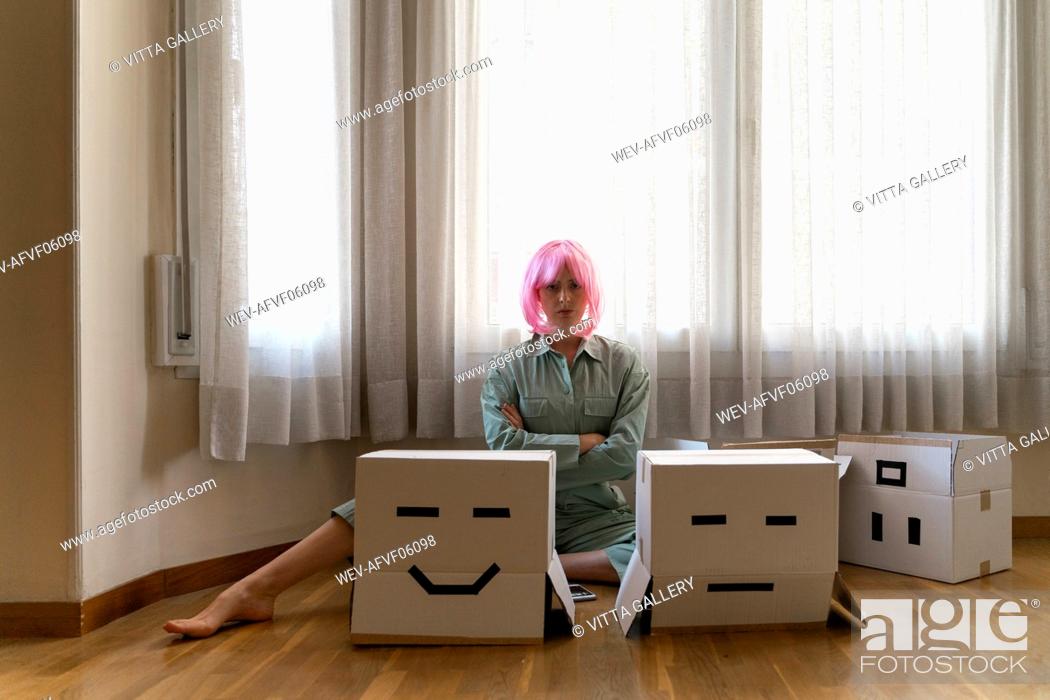
Label: cardboard